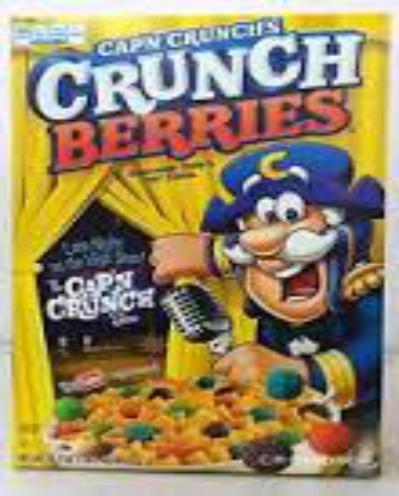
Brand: Cap'n Crunch Crunch Berries
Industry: Food